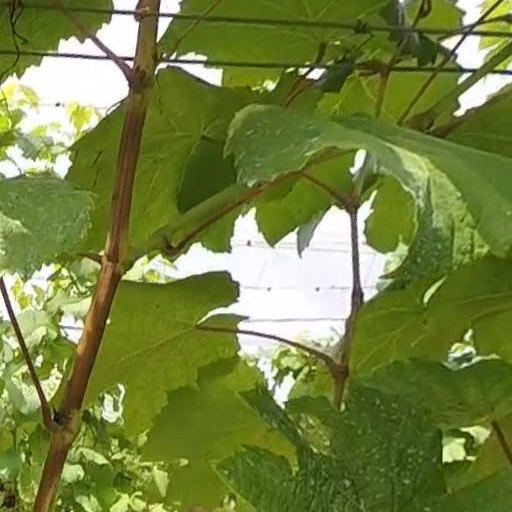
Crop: grape